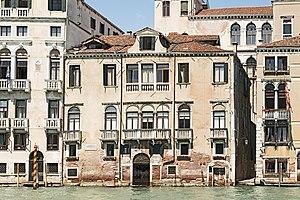
La famille Benzon occupa la charge de podestat de Crema et de Crémone. Elle fut agrégée à la noblesse de Venise, probablement après son départ de Ferrare lors des guerres de succession qui s'y déroulèrent après l'an 1307.
La famille Foscolo est une famille patricienne de Venise présente dès sa fondation. Elle fut renommée pour sa piété, ce qui explique en partie son absence sur l'avant-scène de la République. Elle fut cooptée par la noblesse en 1310.
Foscolo est un nom de famille notamment porté par :